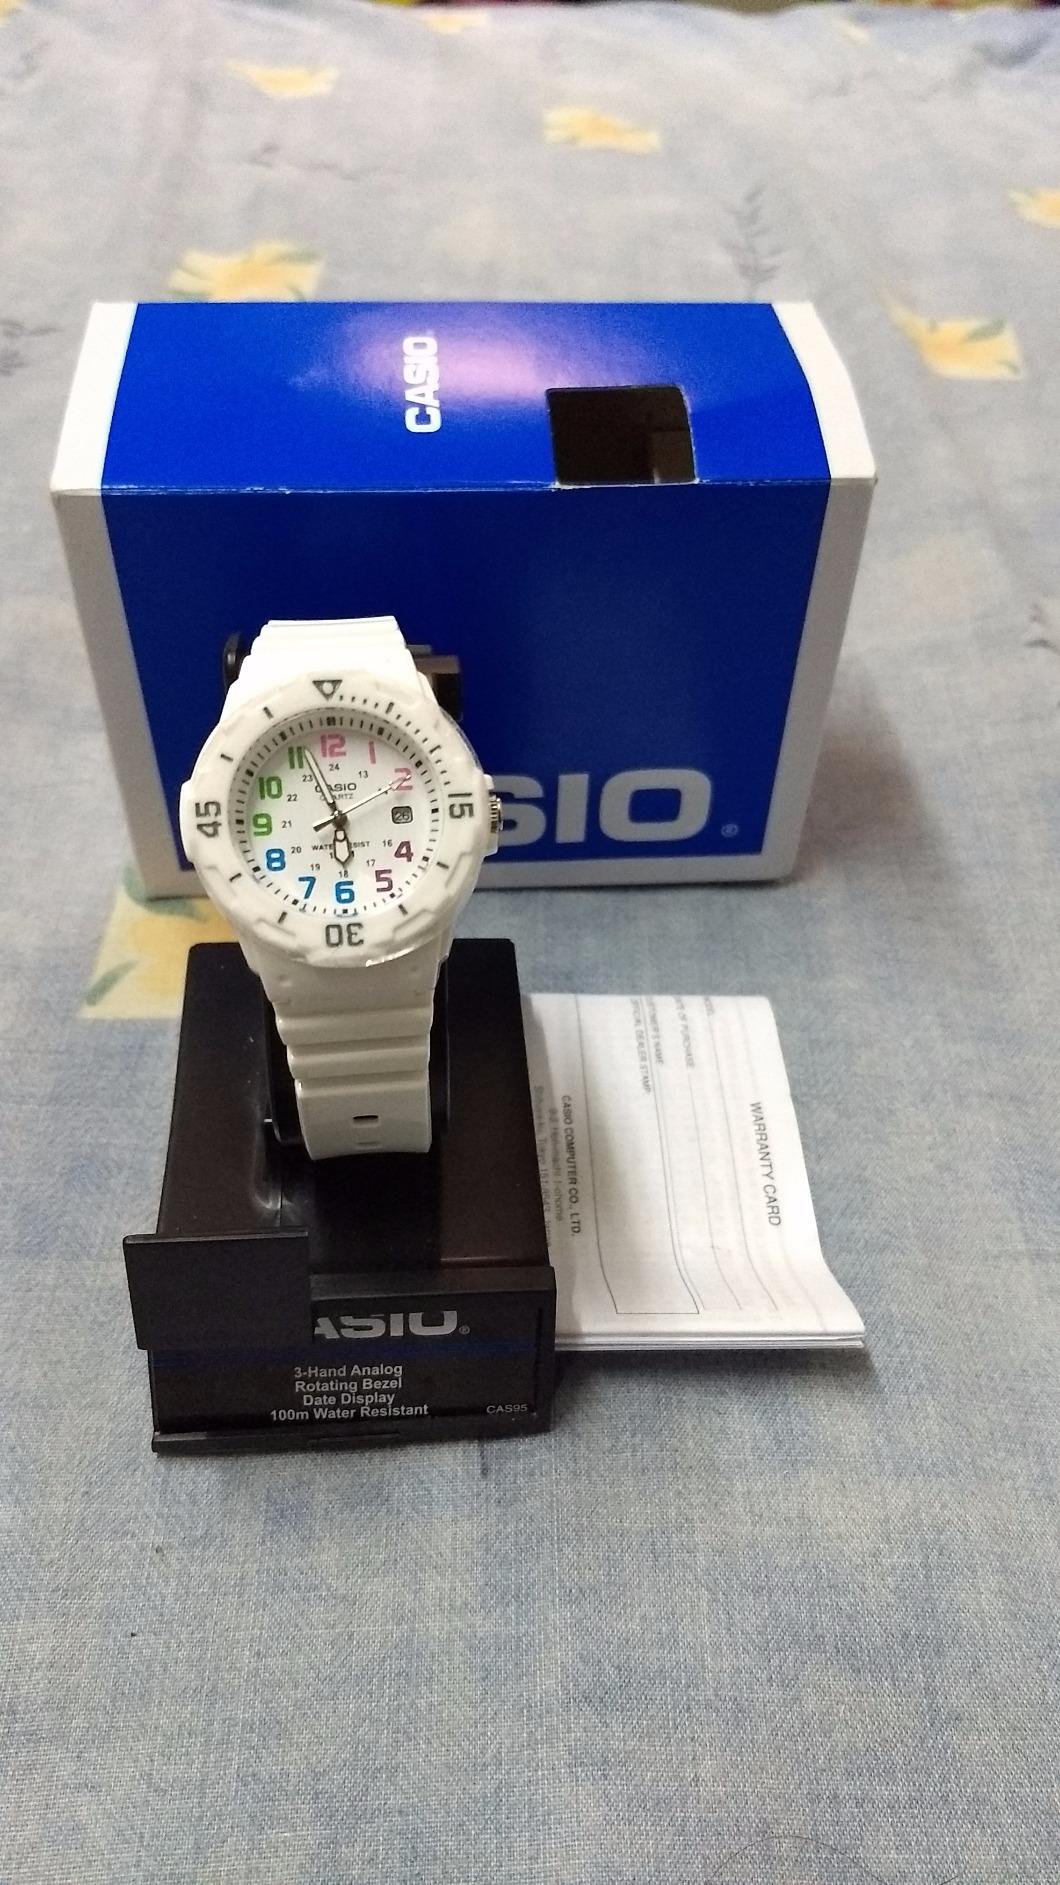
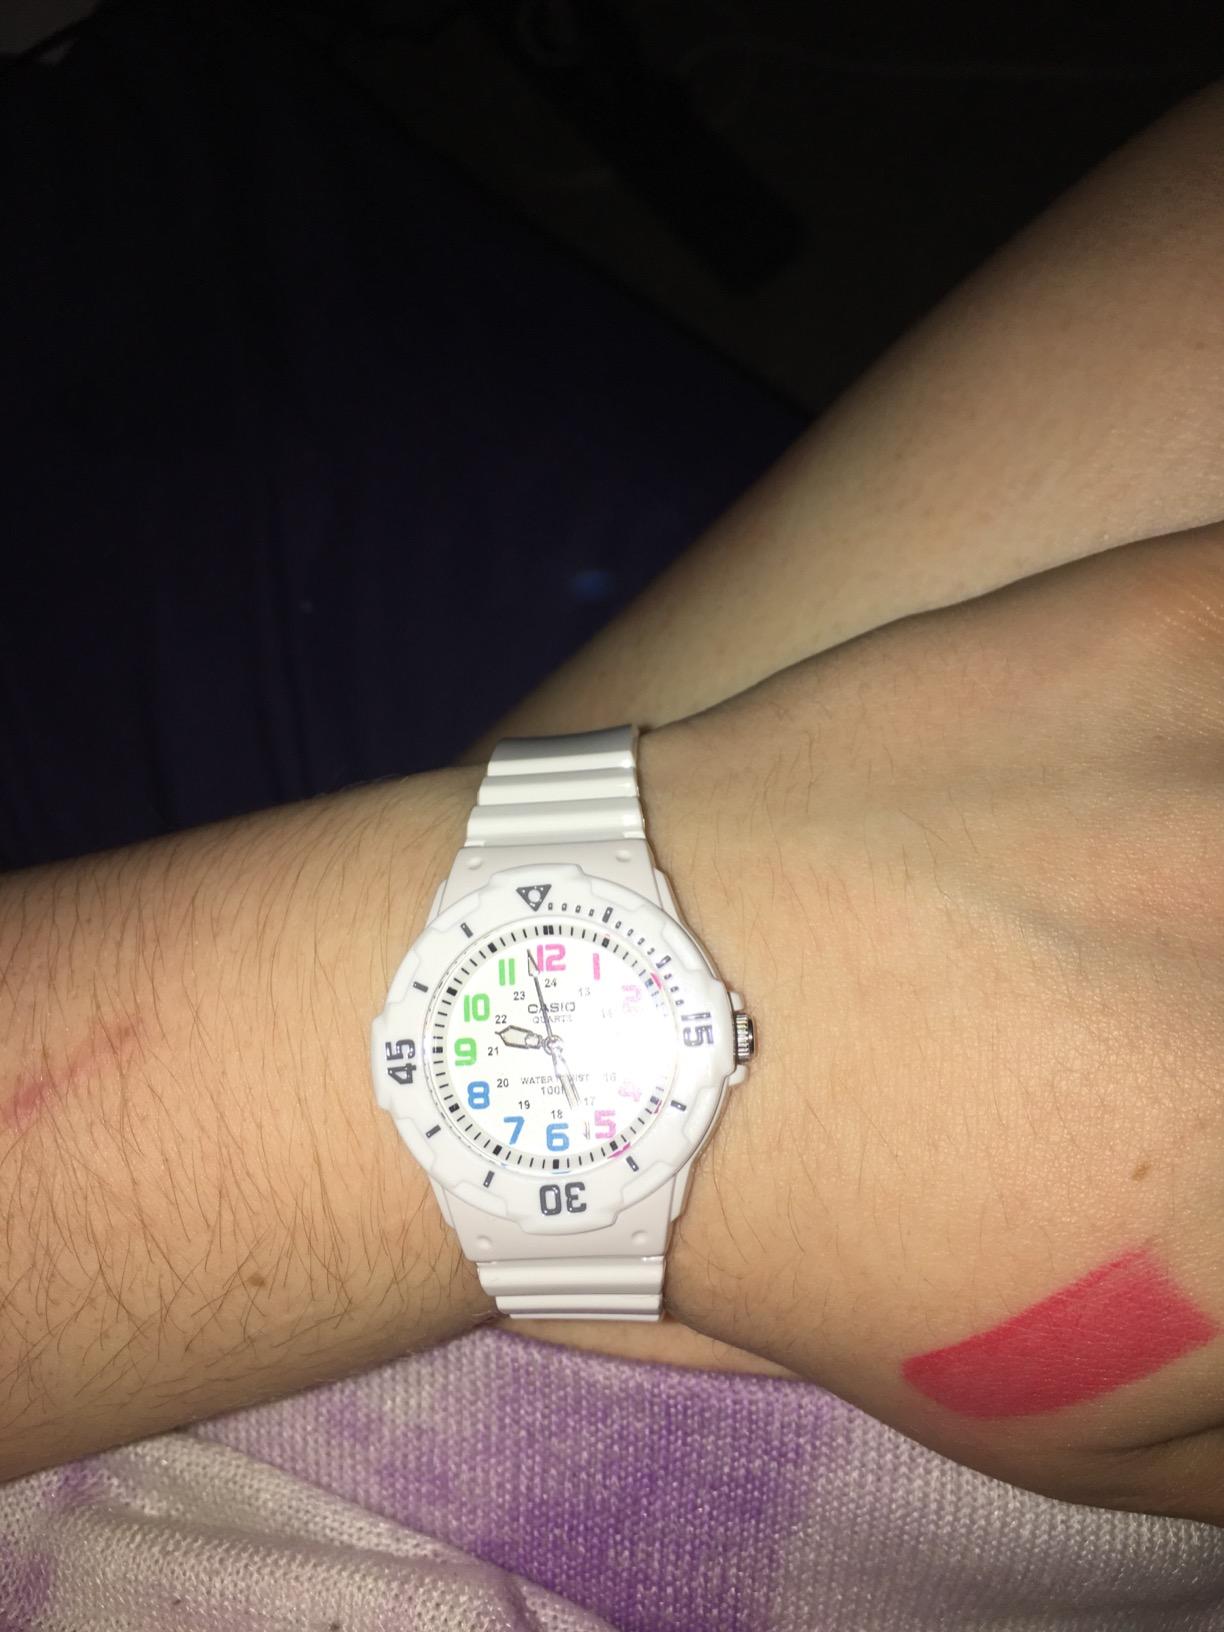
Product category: accessories_watch
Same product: yes